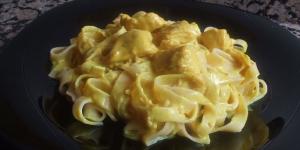
pasta con amor